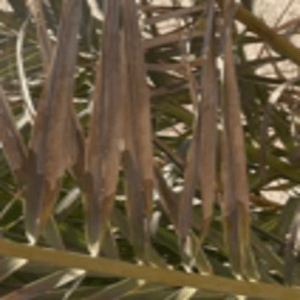
Label: Manganese Deficiency